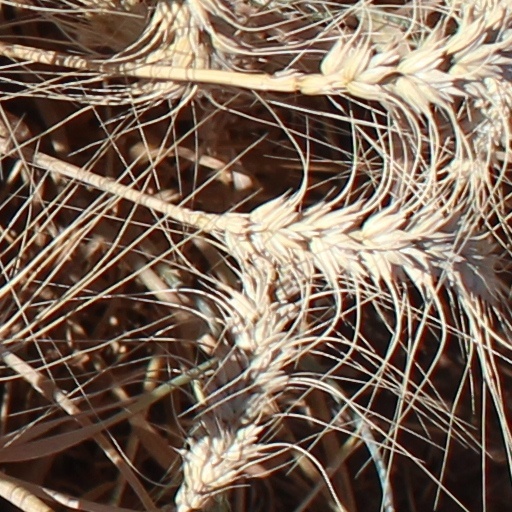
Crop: wheat